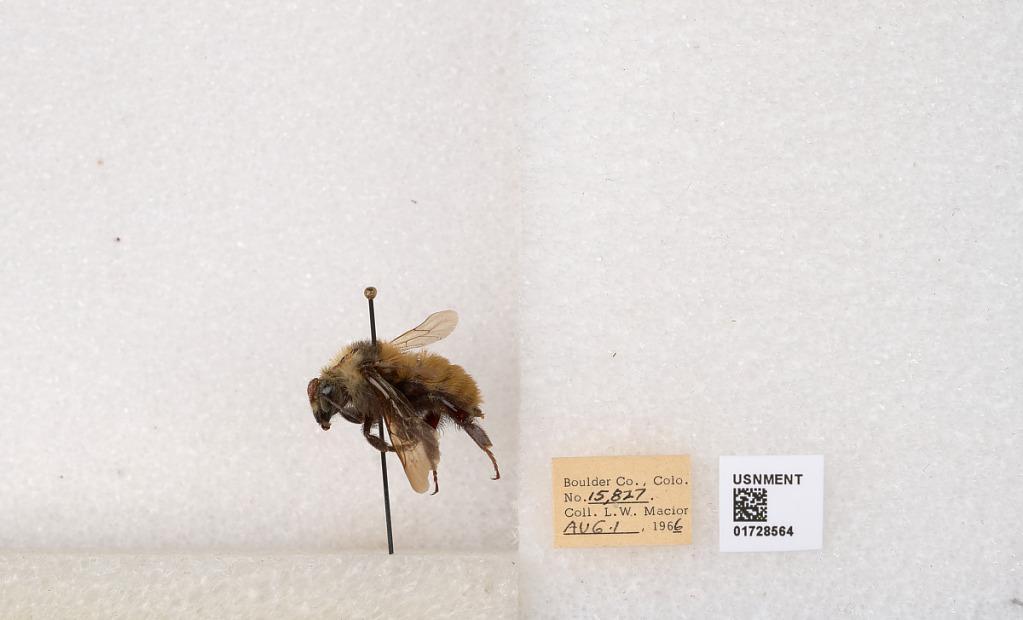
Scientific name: Bombus appositus Cresson
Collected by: L. Macior
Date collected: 1966-8-1
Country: United States
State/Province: Colorado
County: Boulder
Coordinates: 40.0925, -105.358